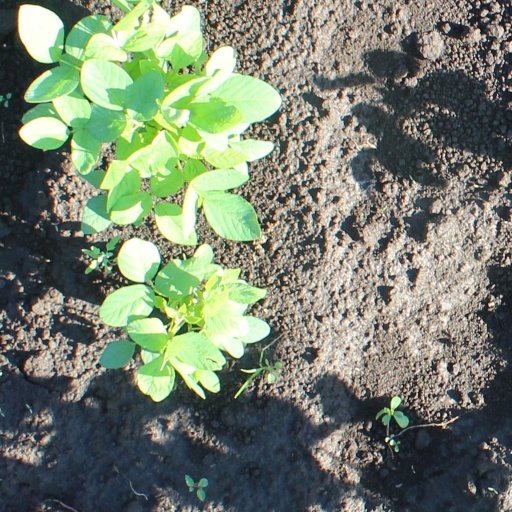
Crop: soybean